Jacob Gilboa

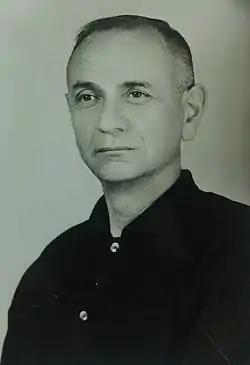
Jacob Gilboa in 1973

Erwin Goldberg (later Jacob Gilboa) was born in Košice, Czechoslovakia. Some years later he lived in Vienna, where he received training in playing the piano. In 1938 he immigrated to Mandatory Palestine, where he initially studied in Haifa at the Institute for Technology. Starting in 1944 he studied at the Jerusalem Academy of Music with Josef Tal and Paul Ben-Haim.